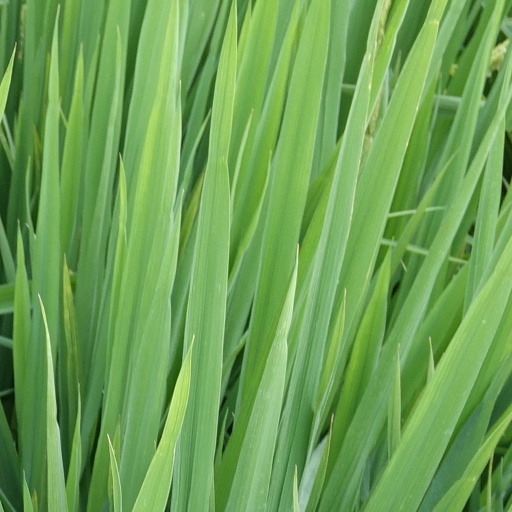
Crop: rice